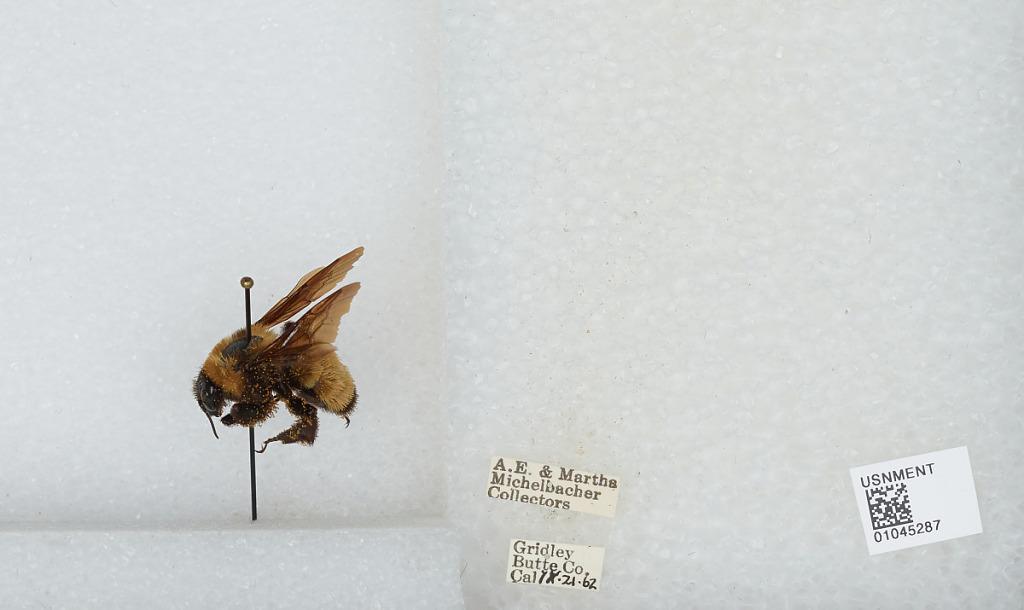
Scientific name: Bombus sp.
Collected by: A. Michelbacher & M. Michelbacher
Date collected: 1962-9-21
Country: United States
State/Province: California
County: Butte
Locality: Gridley
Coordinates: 39.3639, -121.694